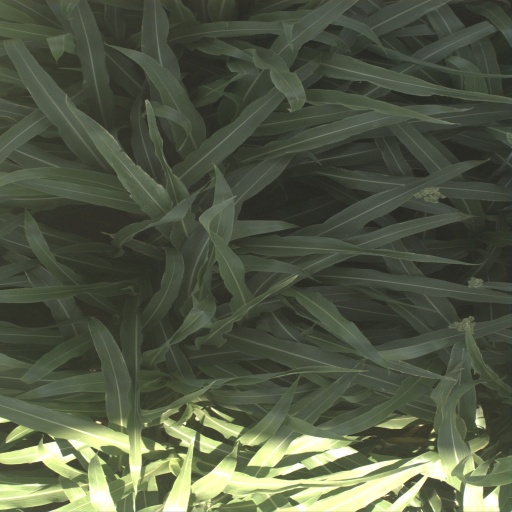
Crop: sorghum